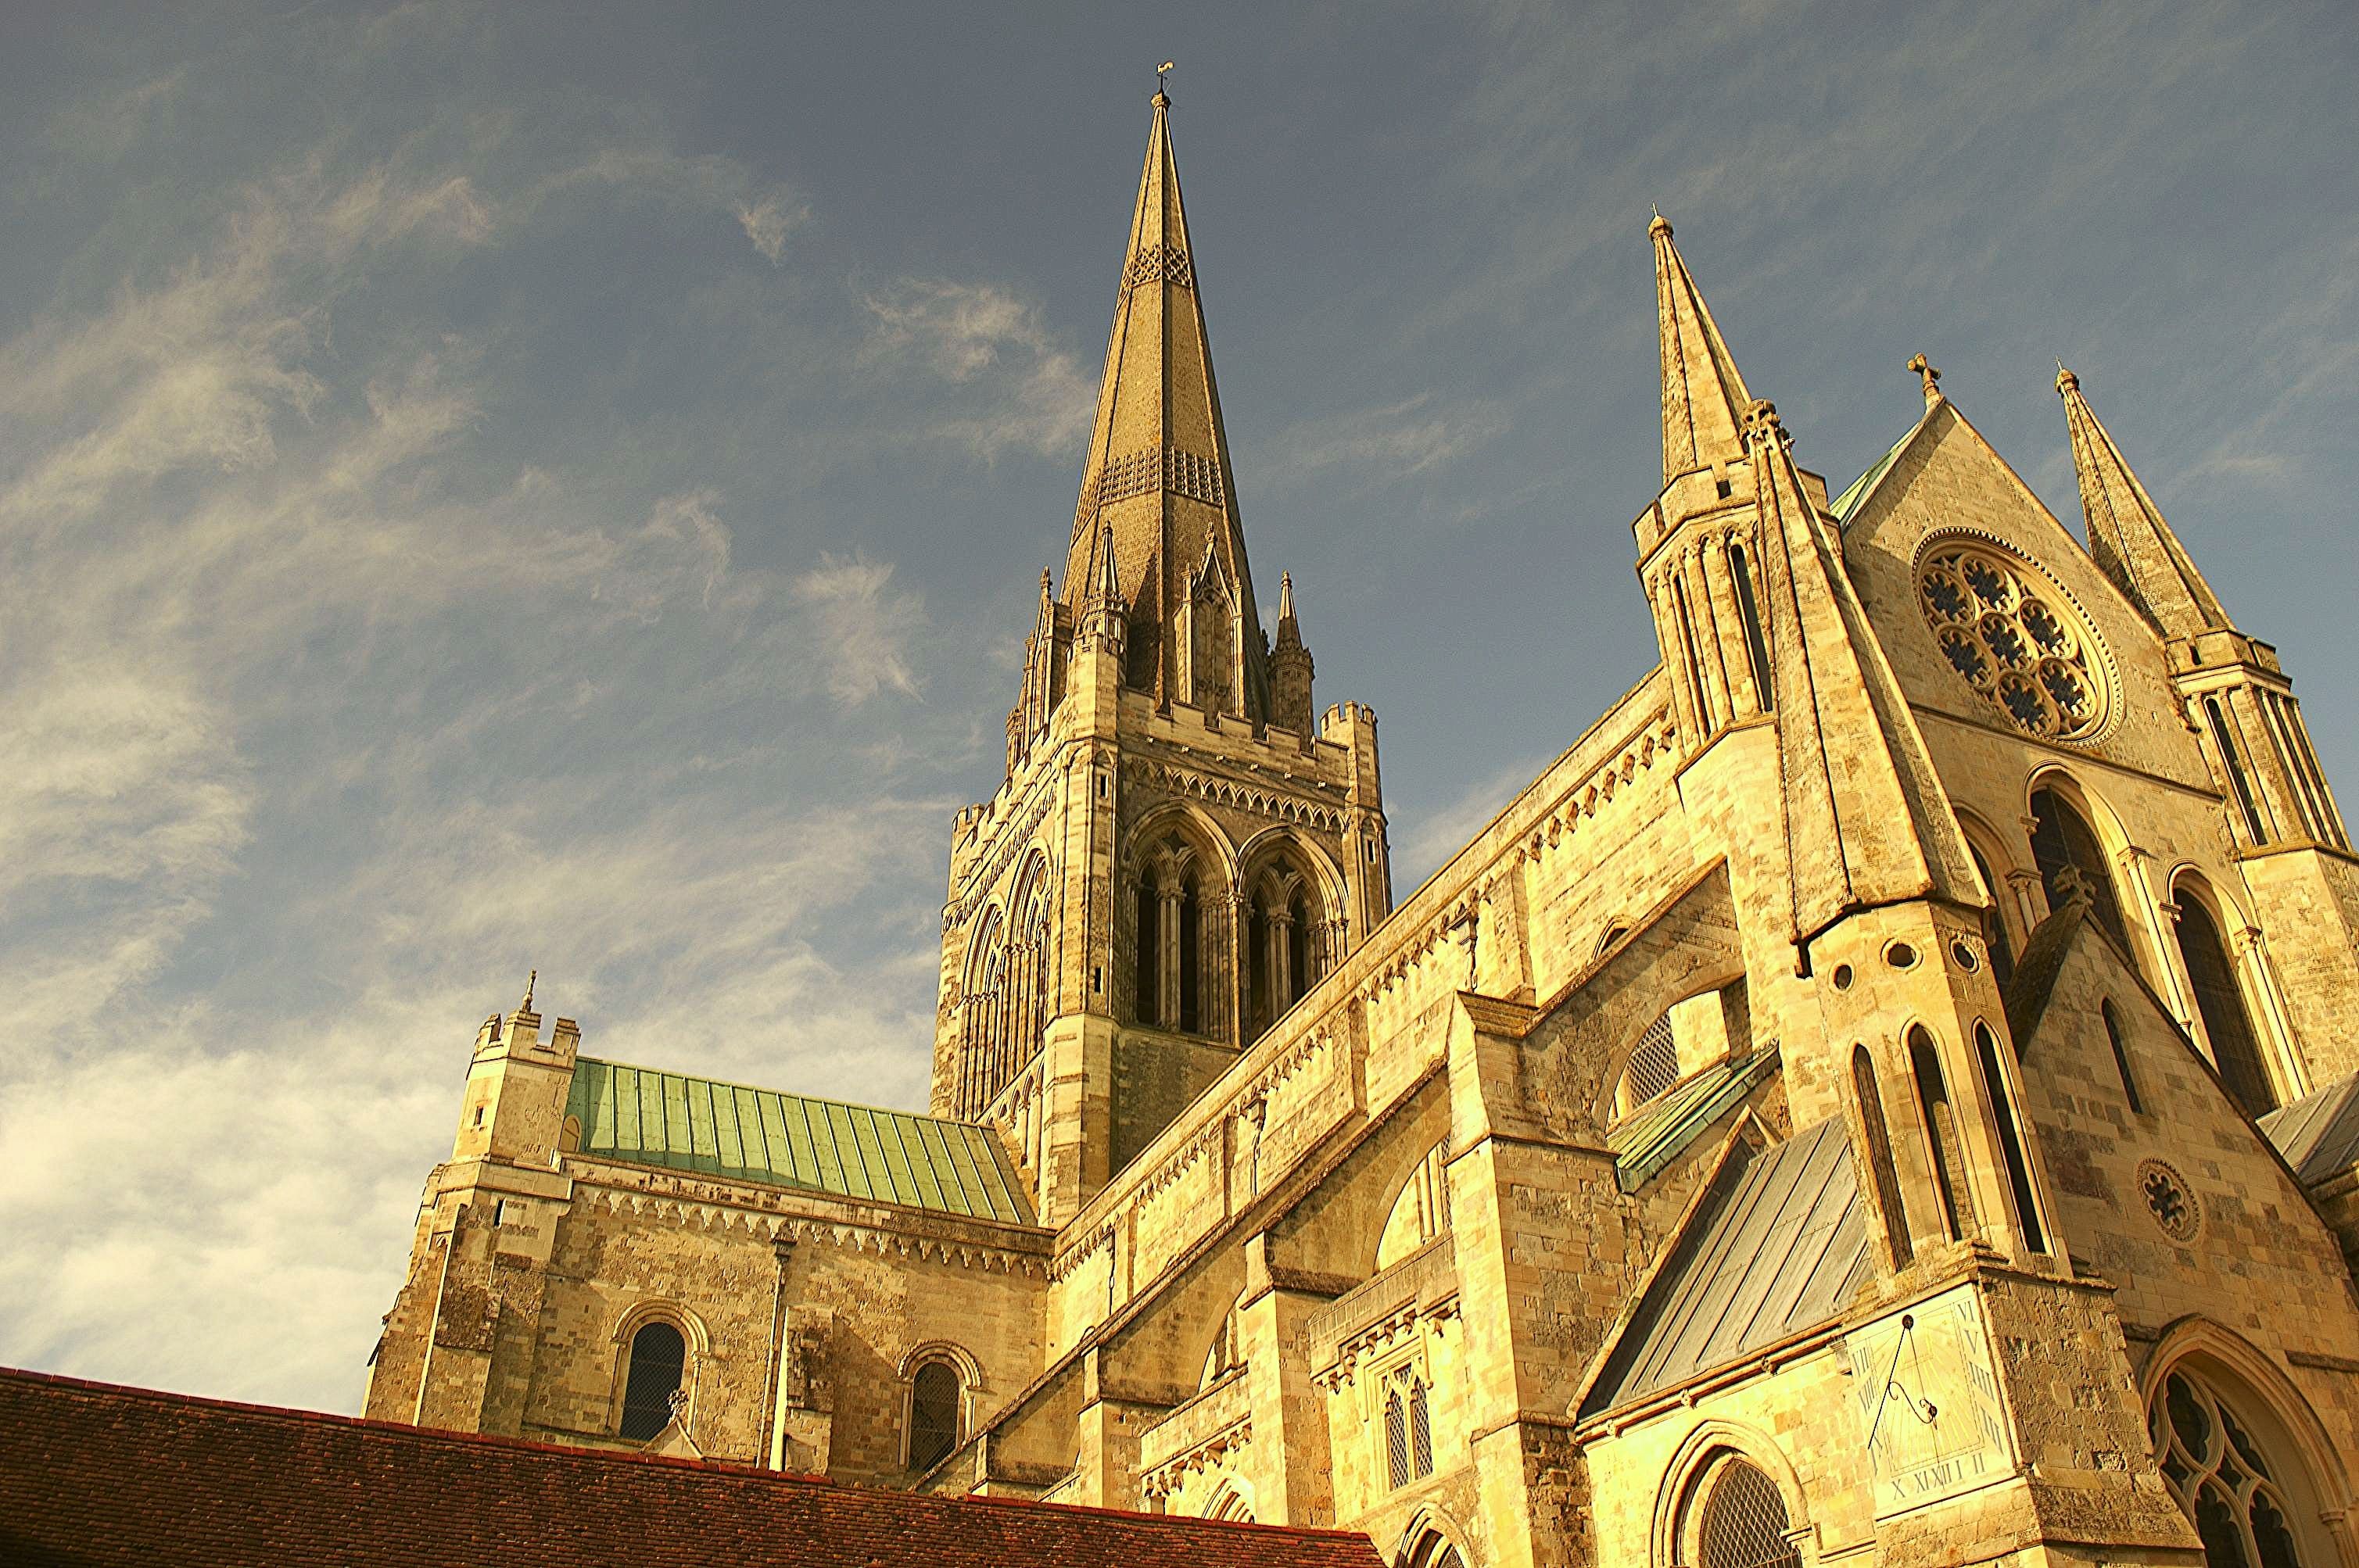
architecture, sunrise, camera, photography, glass, building, flying, stone, photo, travel, dslr, europe, architect, tower, landmark, glow, contrast, church, cathedral, exterior, nikon, yellow, gothic, place of worship, uk, england, south, 2014, west, holidays, newyear, windows, spire, steeple, arches, belltower, churches, statues, greatbritain, big, beautiful, stainedglass, buttresses, d3200, views, cathedrals, victorian, vacations, bells, sussex, january, southeast, westsussex, chichester, perpendicular, flyingbuttresses, gothic architecture